List of African American newspapers in Maryland

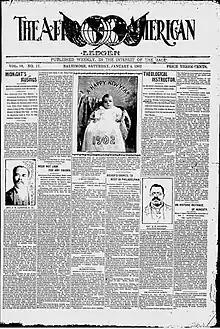
Front page of "The Afro-American Ledger", today the "Baltimore Afro-American", from January 1902.

This is a list of African American newspapers that have been published in the state of Maryland. It includes both current and historical newspapers.